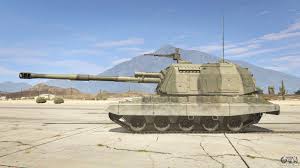
Label: 2S19_MSTA